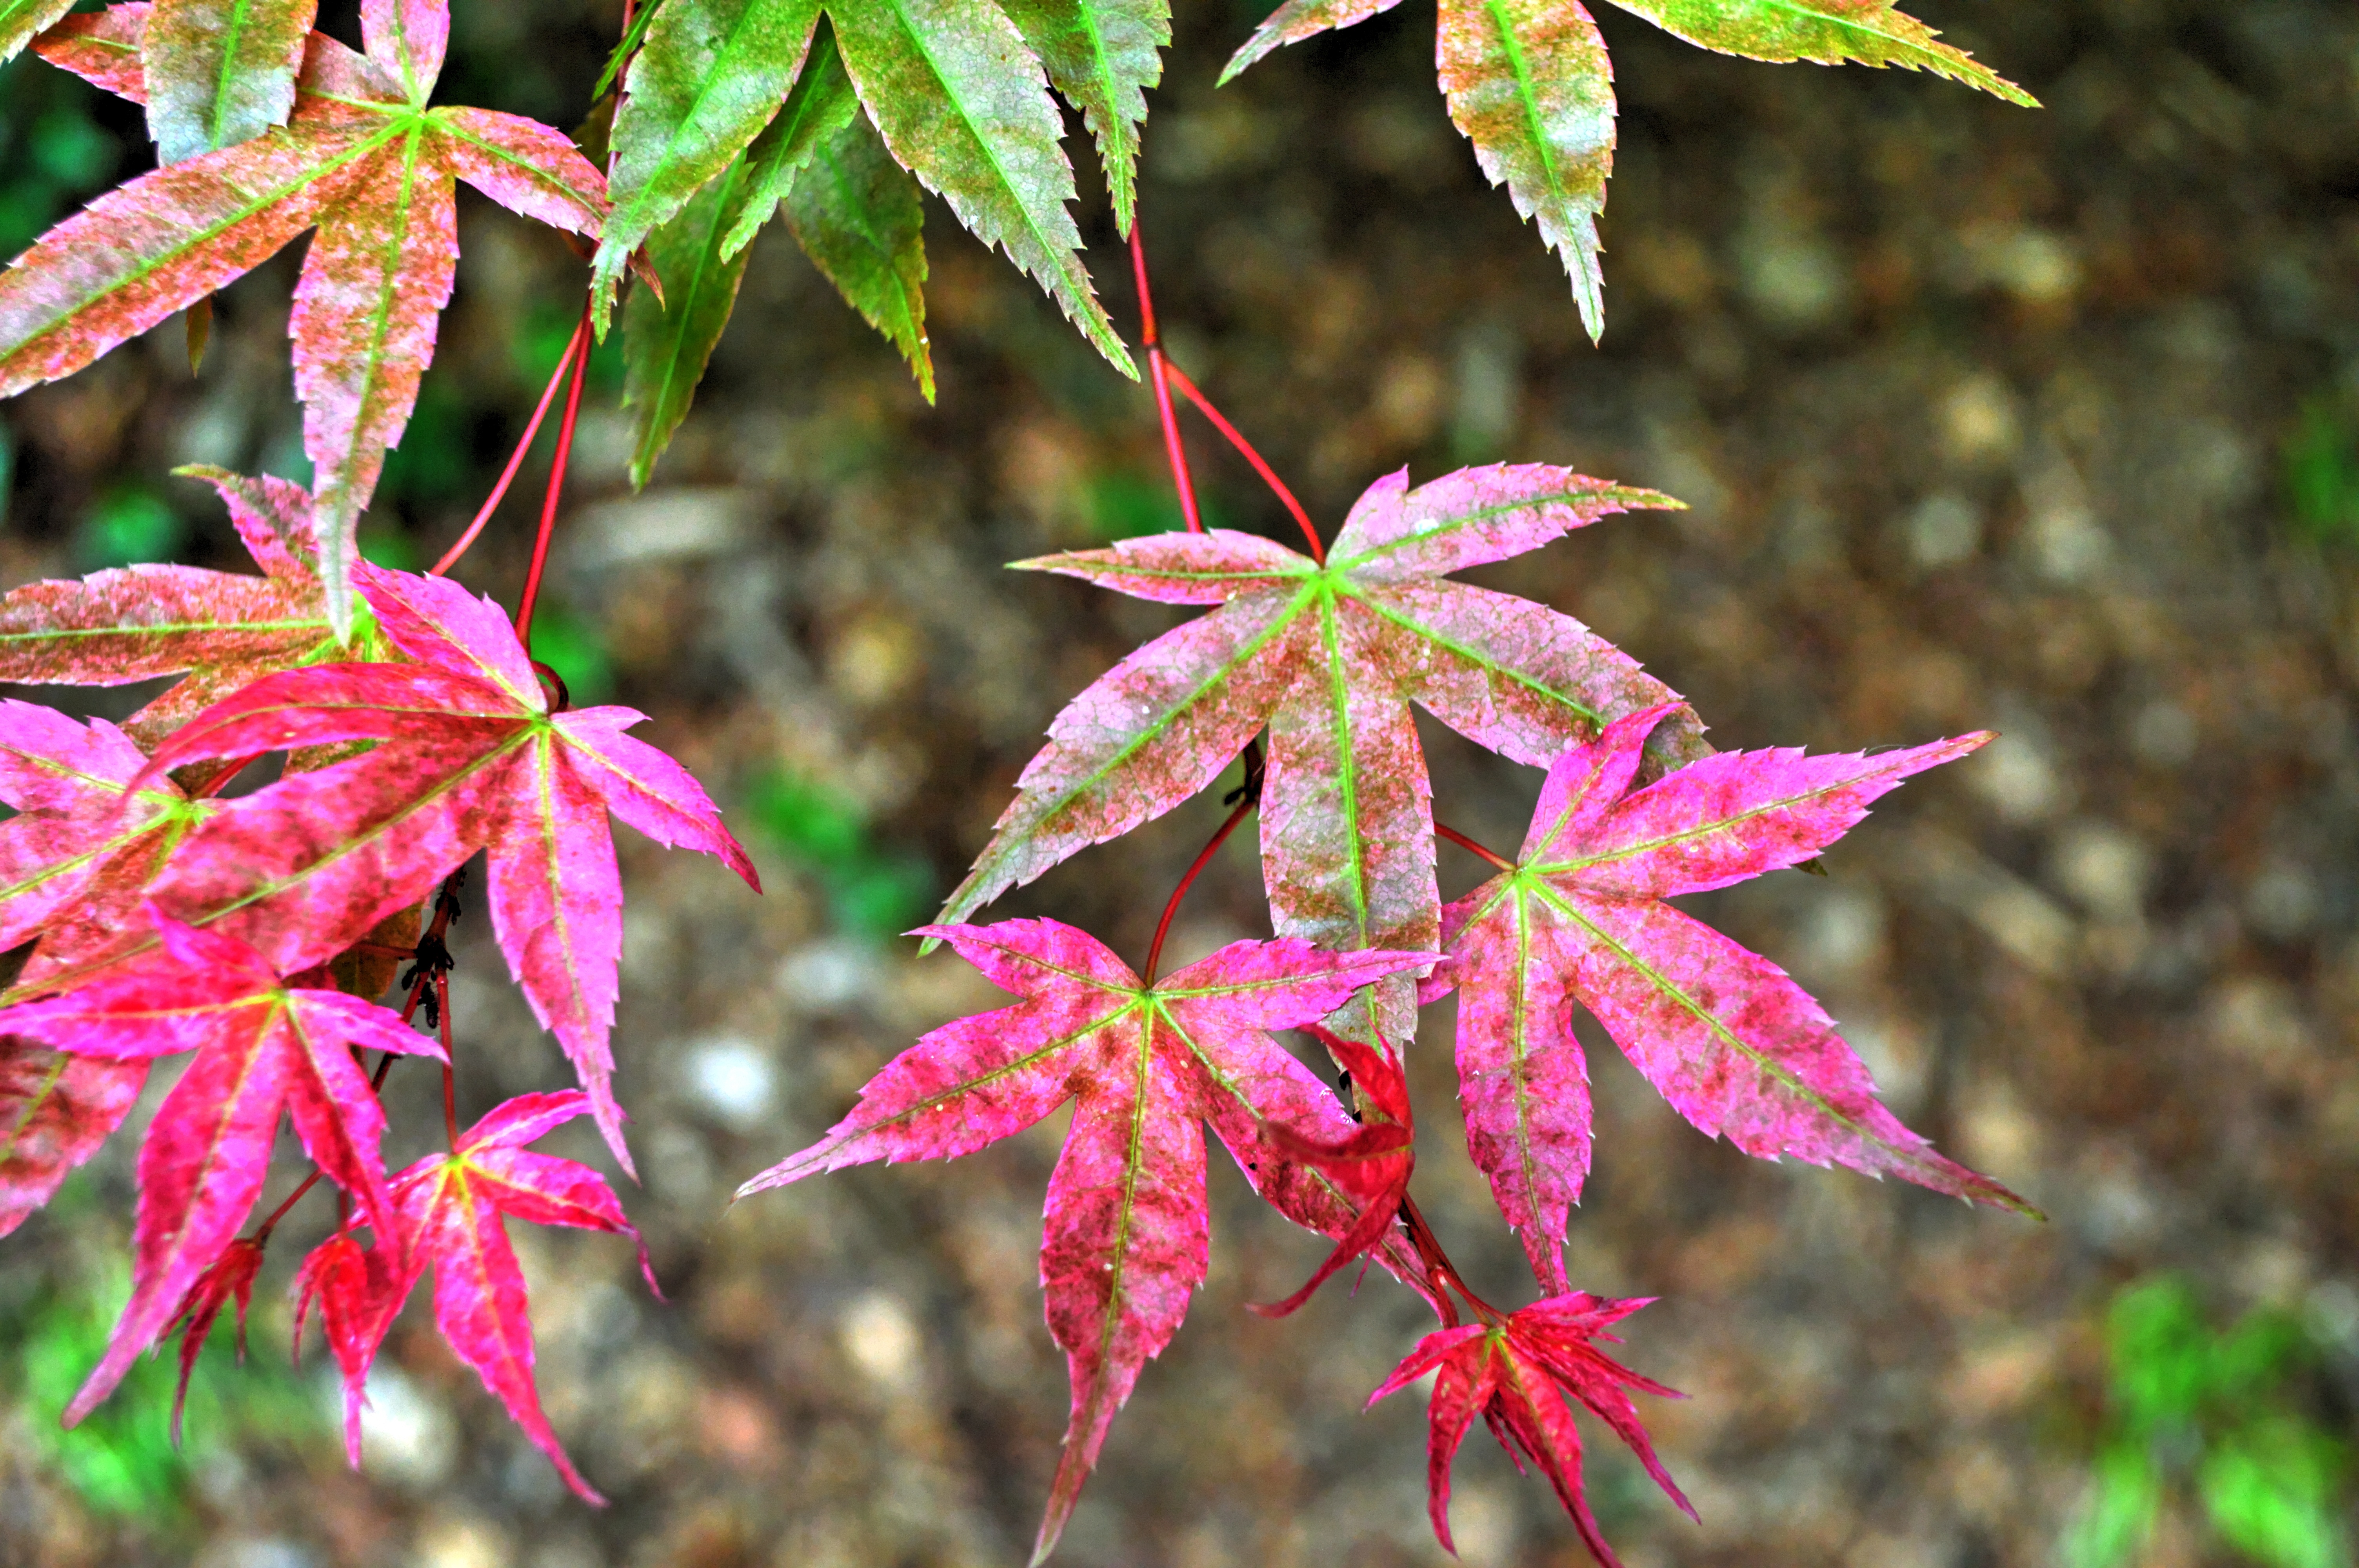
tree, nature, plant, leaf, foliage, spring, red, color, autumn, garden, pink, flora, maple tree, maple leaf, cool image, vegetation, cool photo, flowering plant, plant stem